Speyer Cathedral

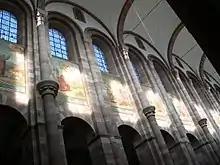
Architectural details of the nave, and paintings by Johann Schraudolph

In the course of these modifications the cathedral was equipped with an external dwarf gallery, an arcaded gallery recessed into the thickness of the walls, and which is a natural development of the blind arcade. Such blind arcades were used extensively as decorations, lining internal and external walls of many Romanesque churches. At the east end of Speyer Cathedral the dwarf gallery and the blind arcades were composed into "one of the most memorable pieces of Romanesque design". The dwarf gallery encircles the top of the apse, underlining its rounded form, and runs all around the structure below the roofline. This feature soon became a fundamental element in Romanesque churches; it was adopted at Worms Cathedral and Mainz Cathedral, and on the façades of many churches in Italy (see detail in gallery below). "The cathedral re-emerged in a more sculptural style typical of the prime of the Romanesque period." "The transept, the square of the choir, the apse, the central tower and the flanking towers were combined in a manner and size surpassing anything done before. All surfaces and edges rise without stages. The major elements within the combination remain independent... Speyer became a model for many other church buildings but was unsurpassed in its magnificence."